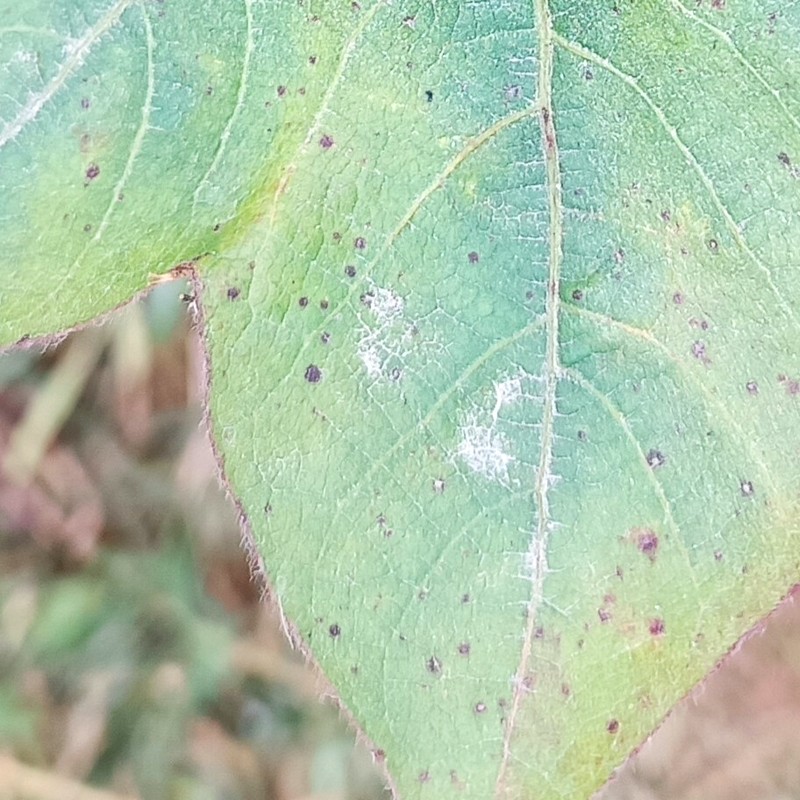
Label: Bacterial Blight